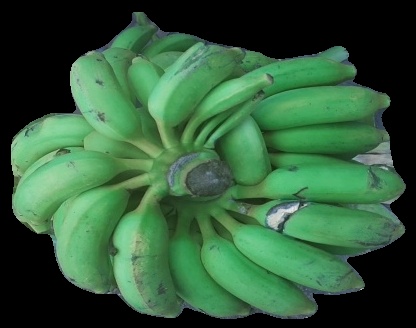
Variety: elakki-bale
Grade: grade2